Farr 3.7

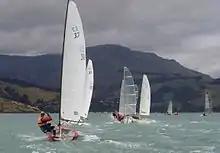
Farr 3.7 Nationals 2007

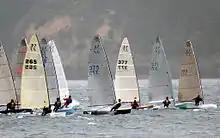
Farr 3.7 Nationals 2010

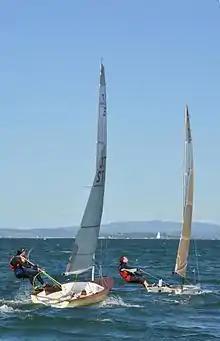
Farr 3.7 Takapuna

The 3.7 Class is sailed in two versions; the "3.7 Class" and "3.7 Class Turbo" version. The standard 3.7 Class is used for class racing. A turbo version provides option to additionally fit a prod and gennaker.